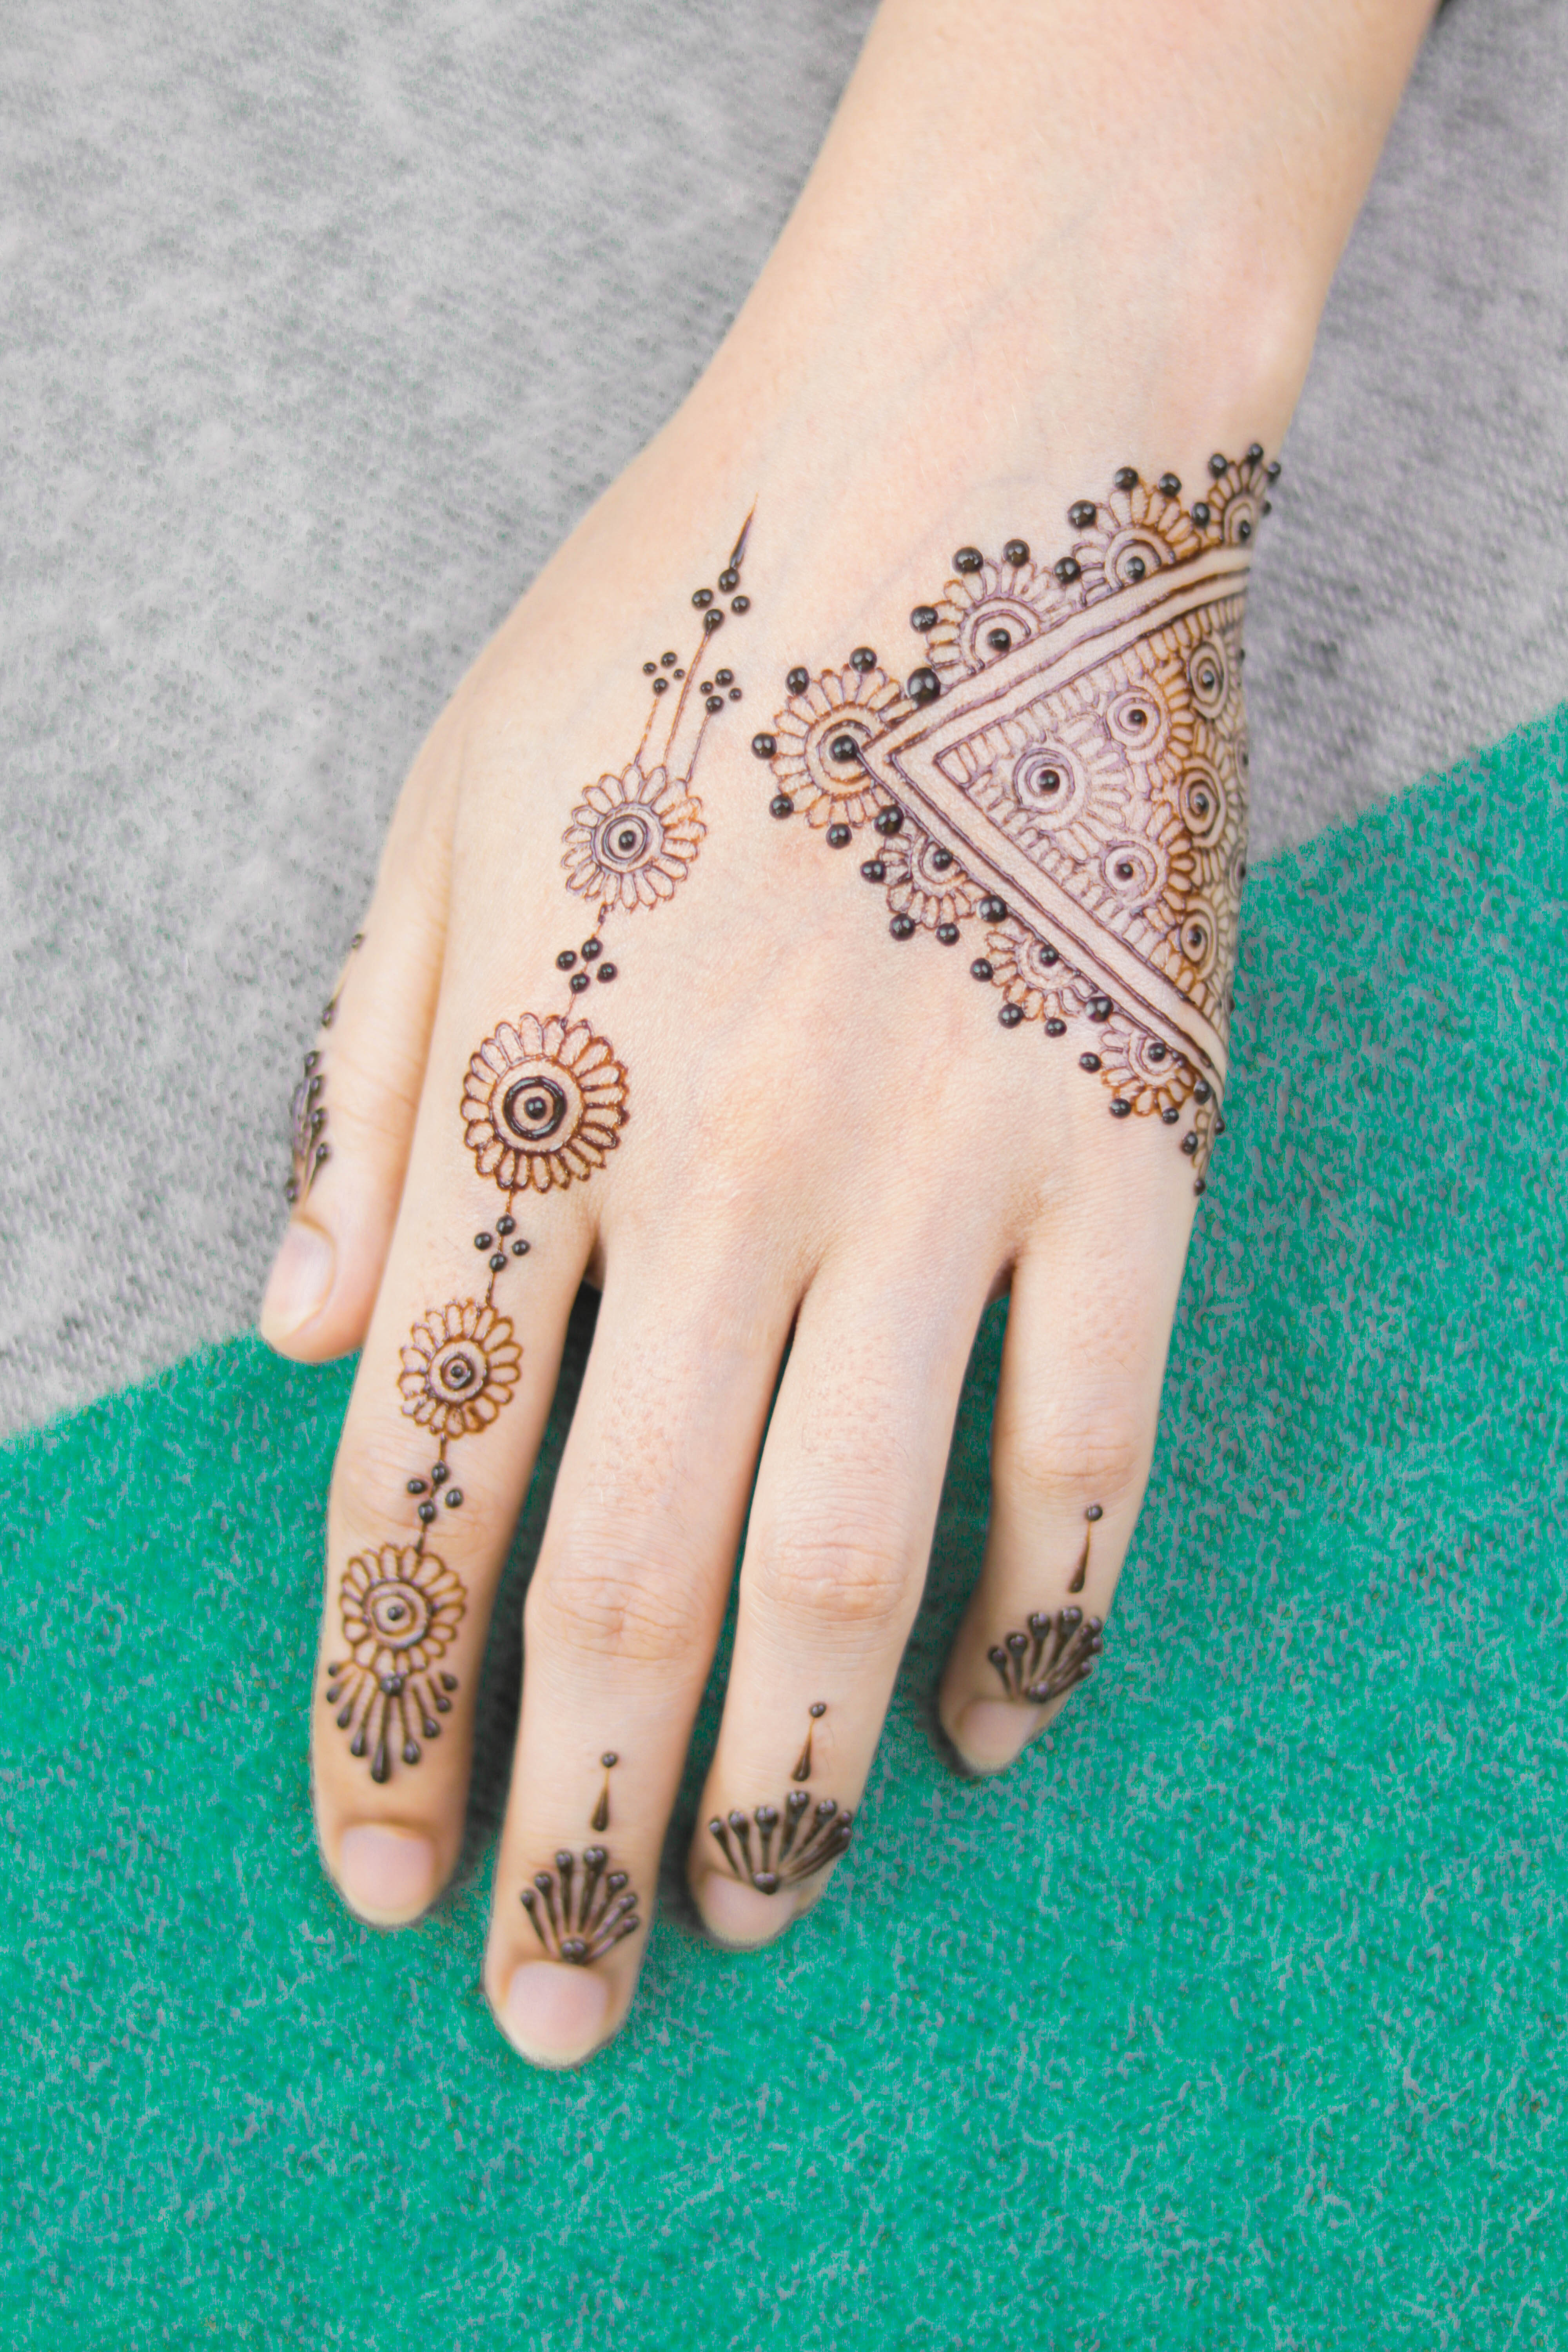
arabic, art, beautiful, beautiful woman, beauty, bodyart, bridal, bride, brown, color, design, fashion, girl, hand, henna, india, jewellery, jewelry, makeup, marriage, mehendi, mehndi, mehndi tattoo, pattern, ring, skin, tattoo, wedding, woman, women, nail, finger, wrist, joint, close up, artwork, fashion accessory